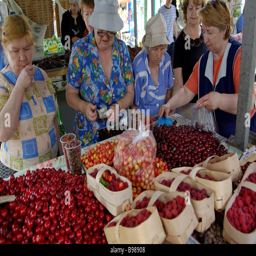
selling fruits and berries at the central market in governmental jurisdiction